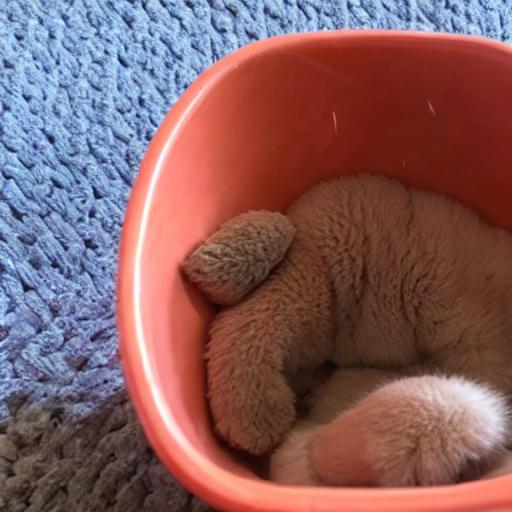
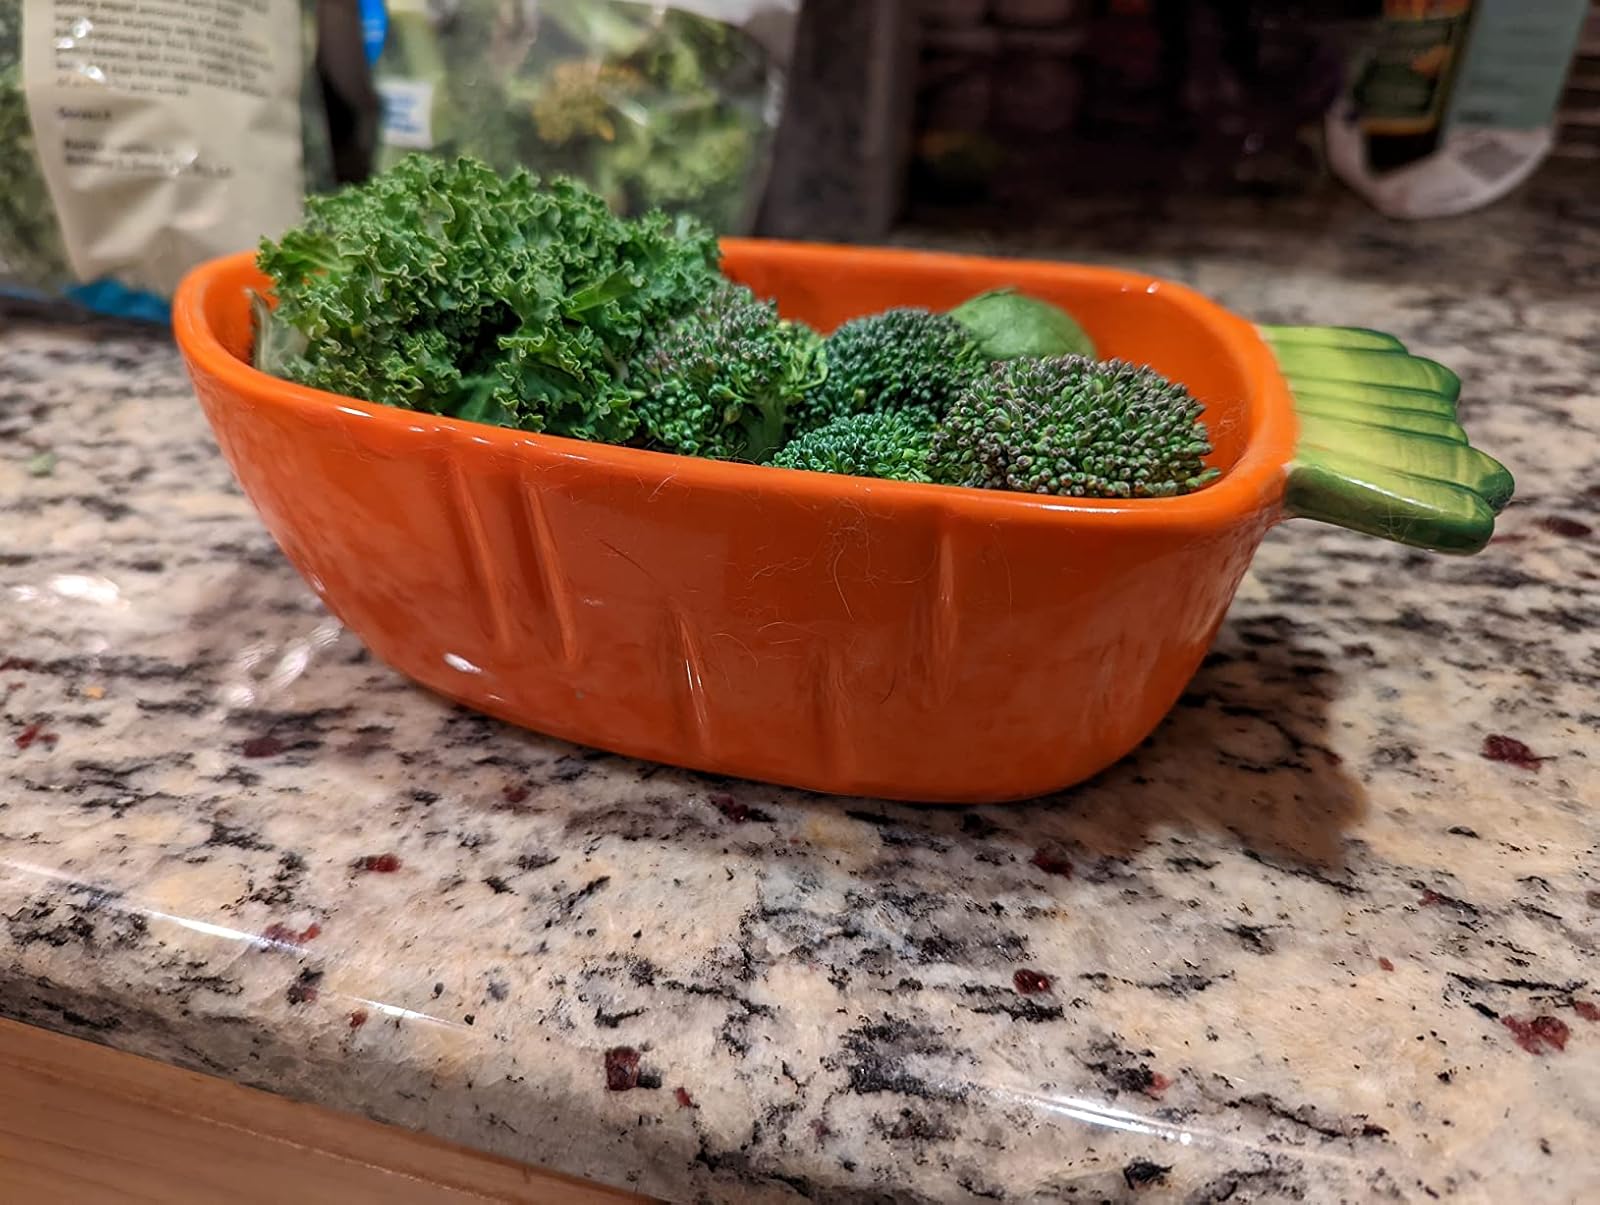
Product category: items_bowl
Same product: no